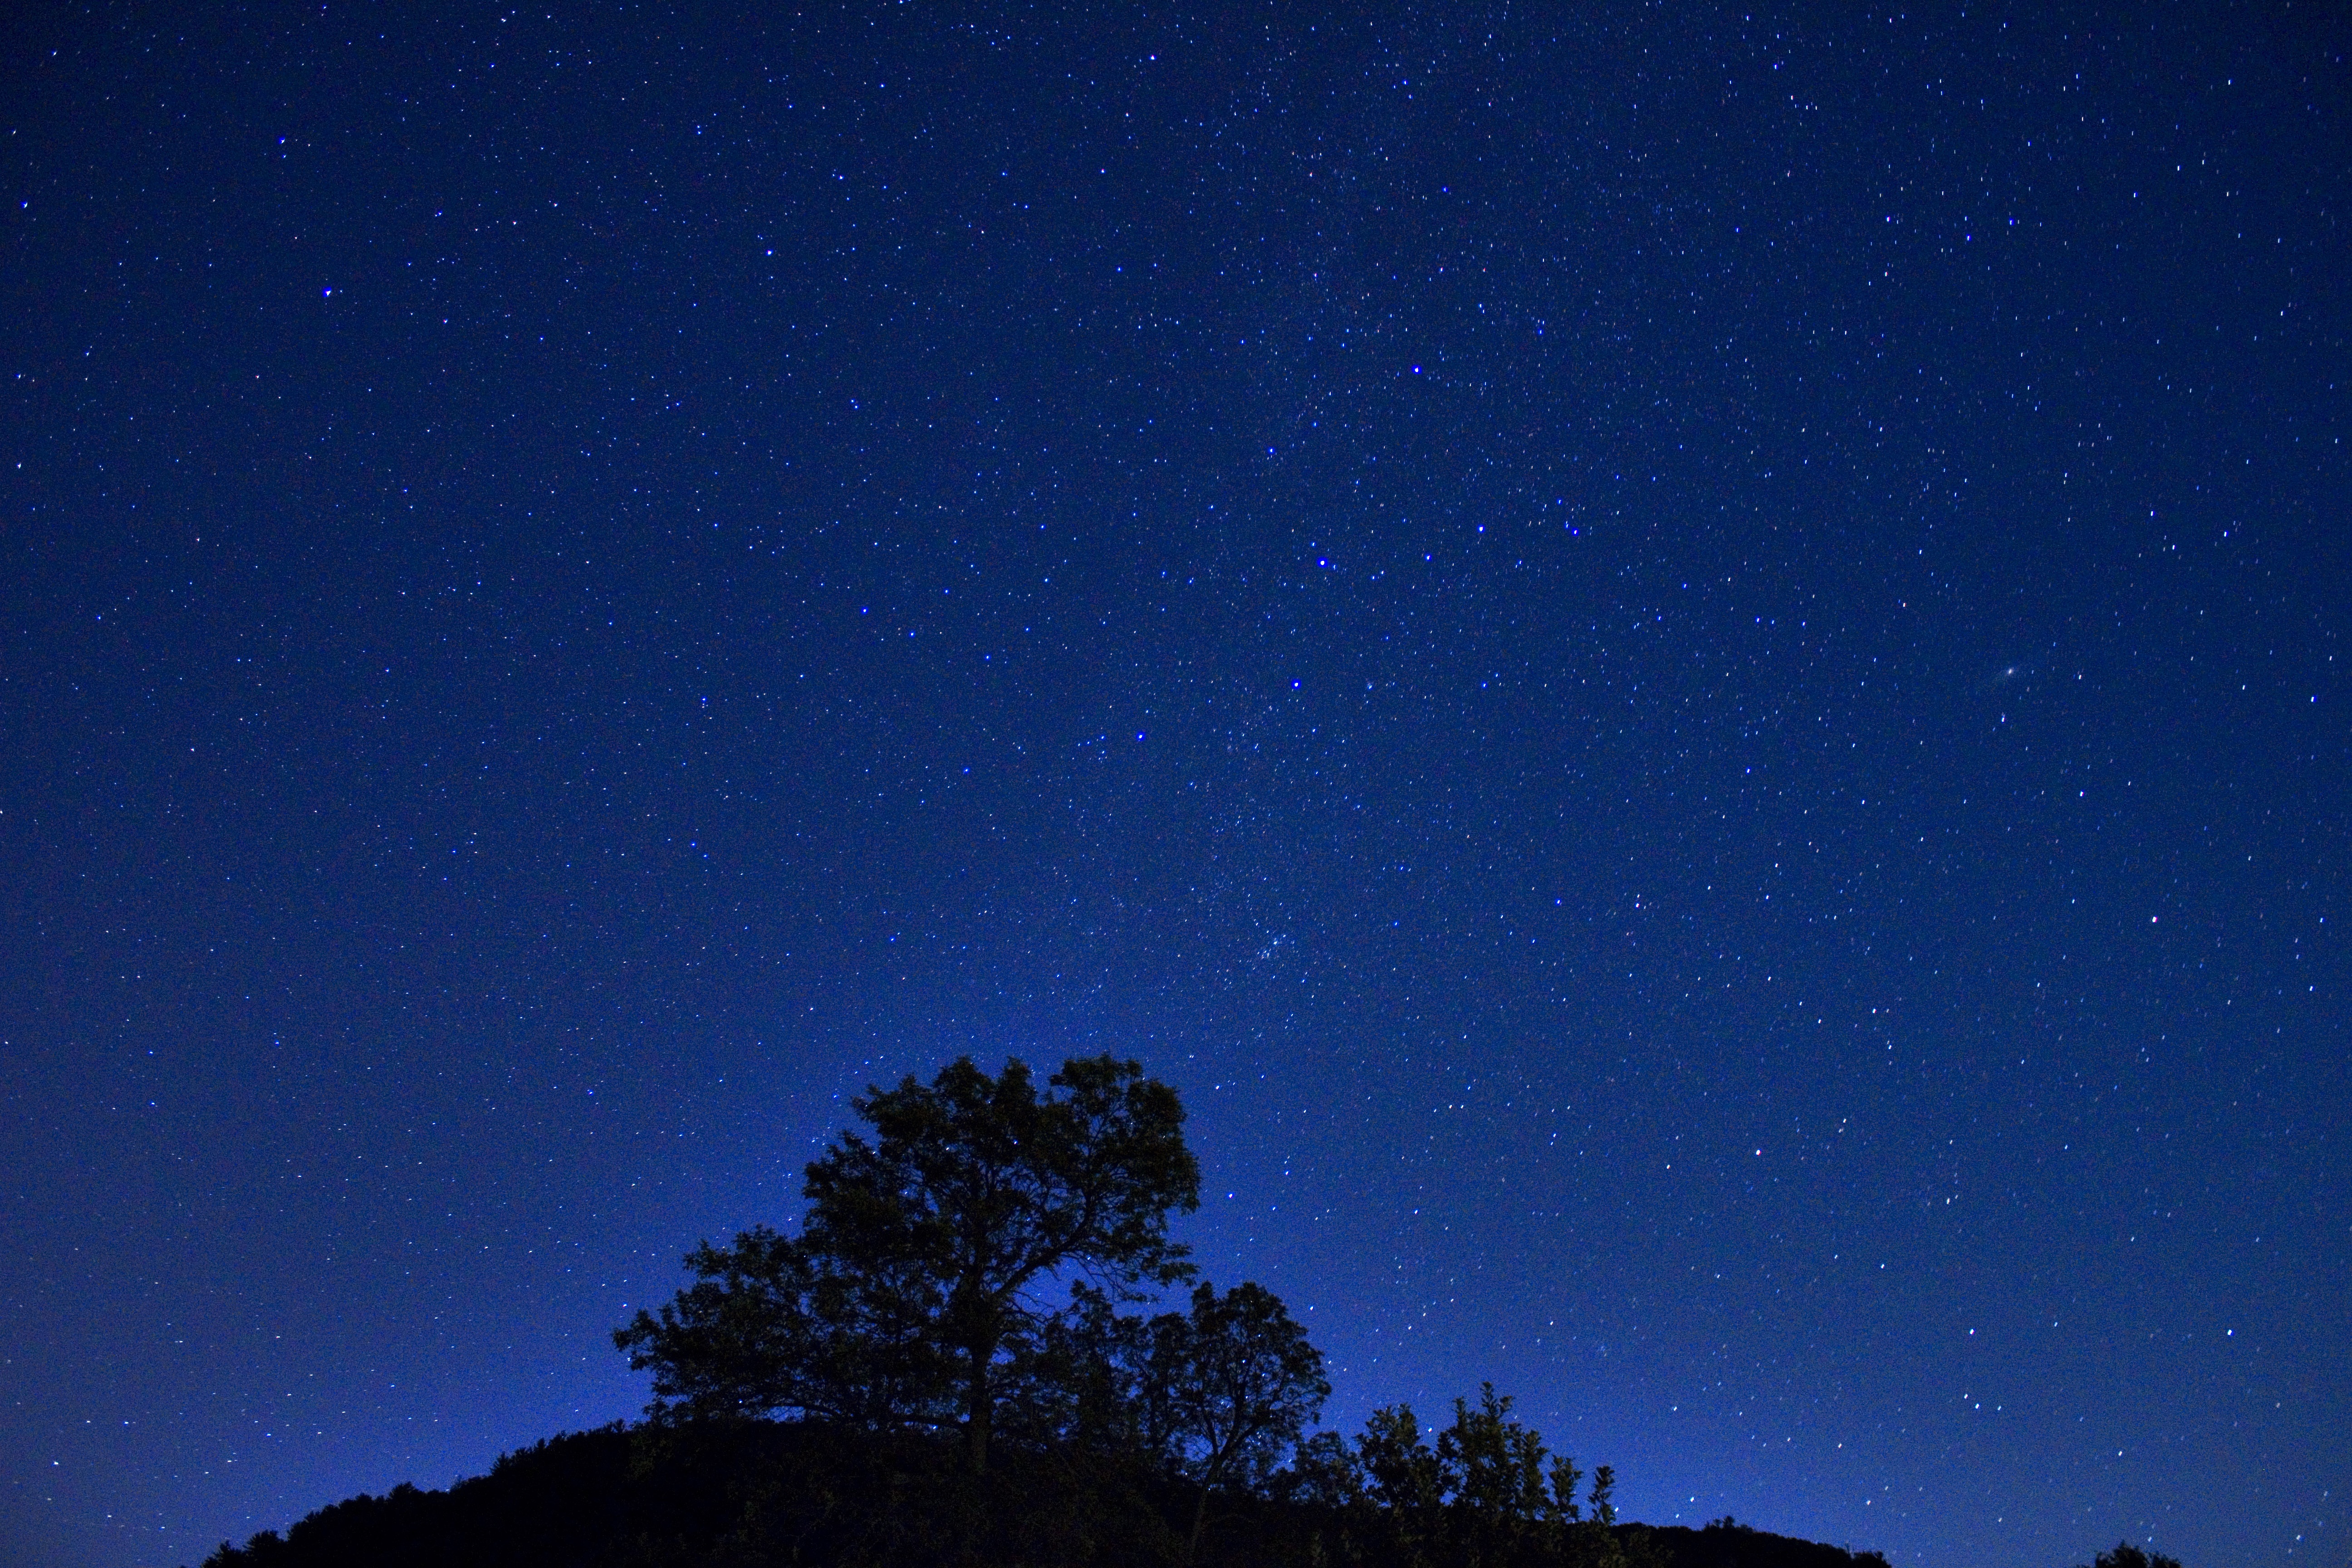
landscape, tree, sky, night, star, atmosphere, dark, darkness, galaxy, moon, aurora, moonlight, astronomy, stars, midnight, wisconsin, astronomical object